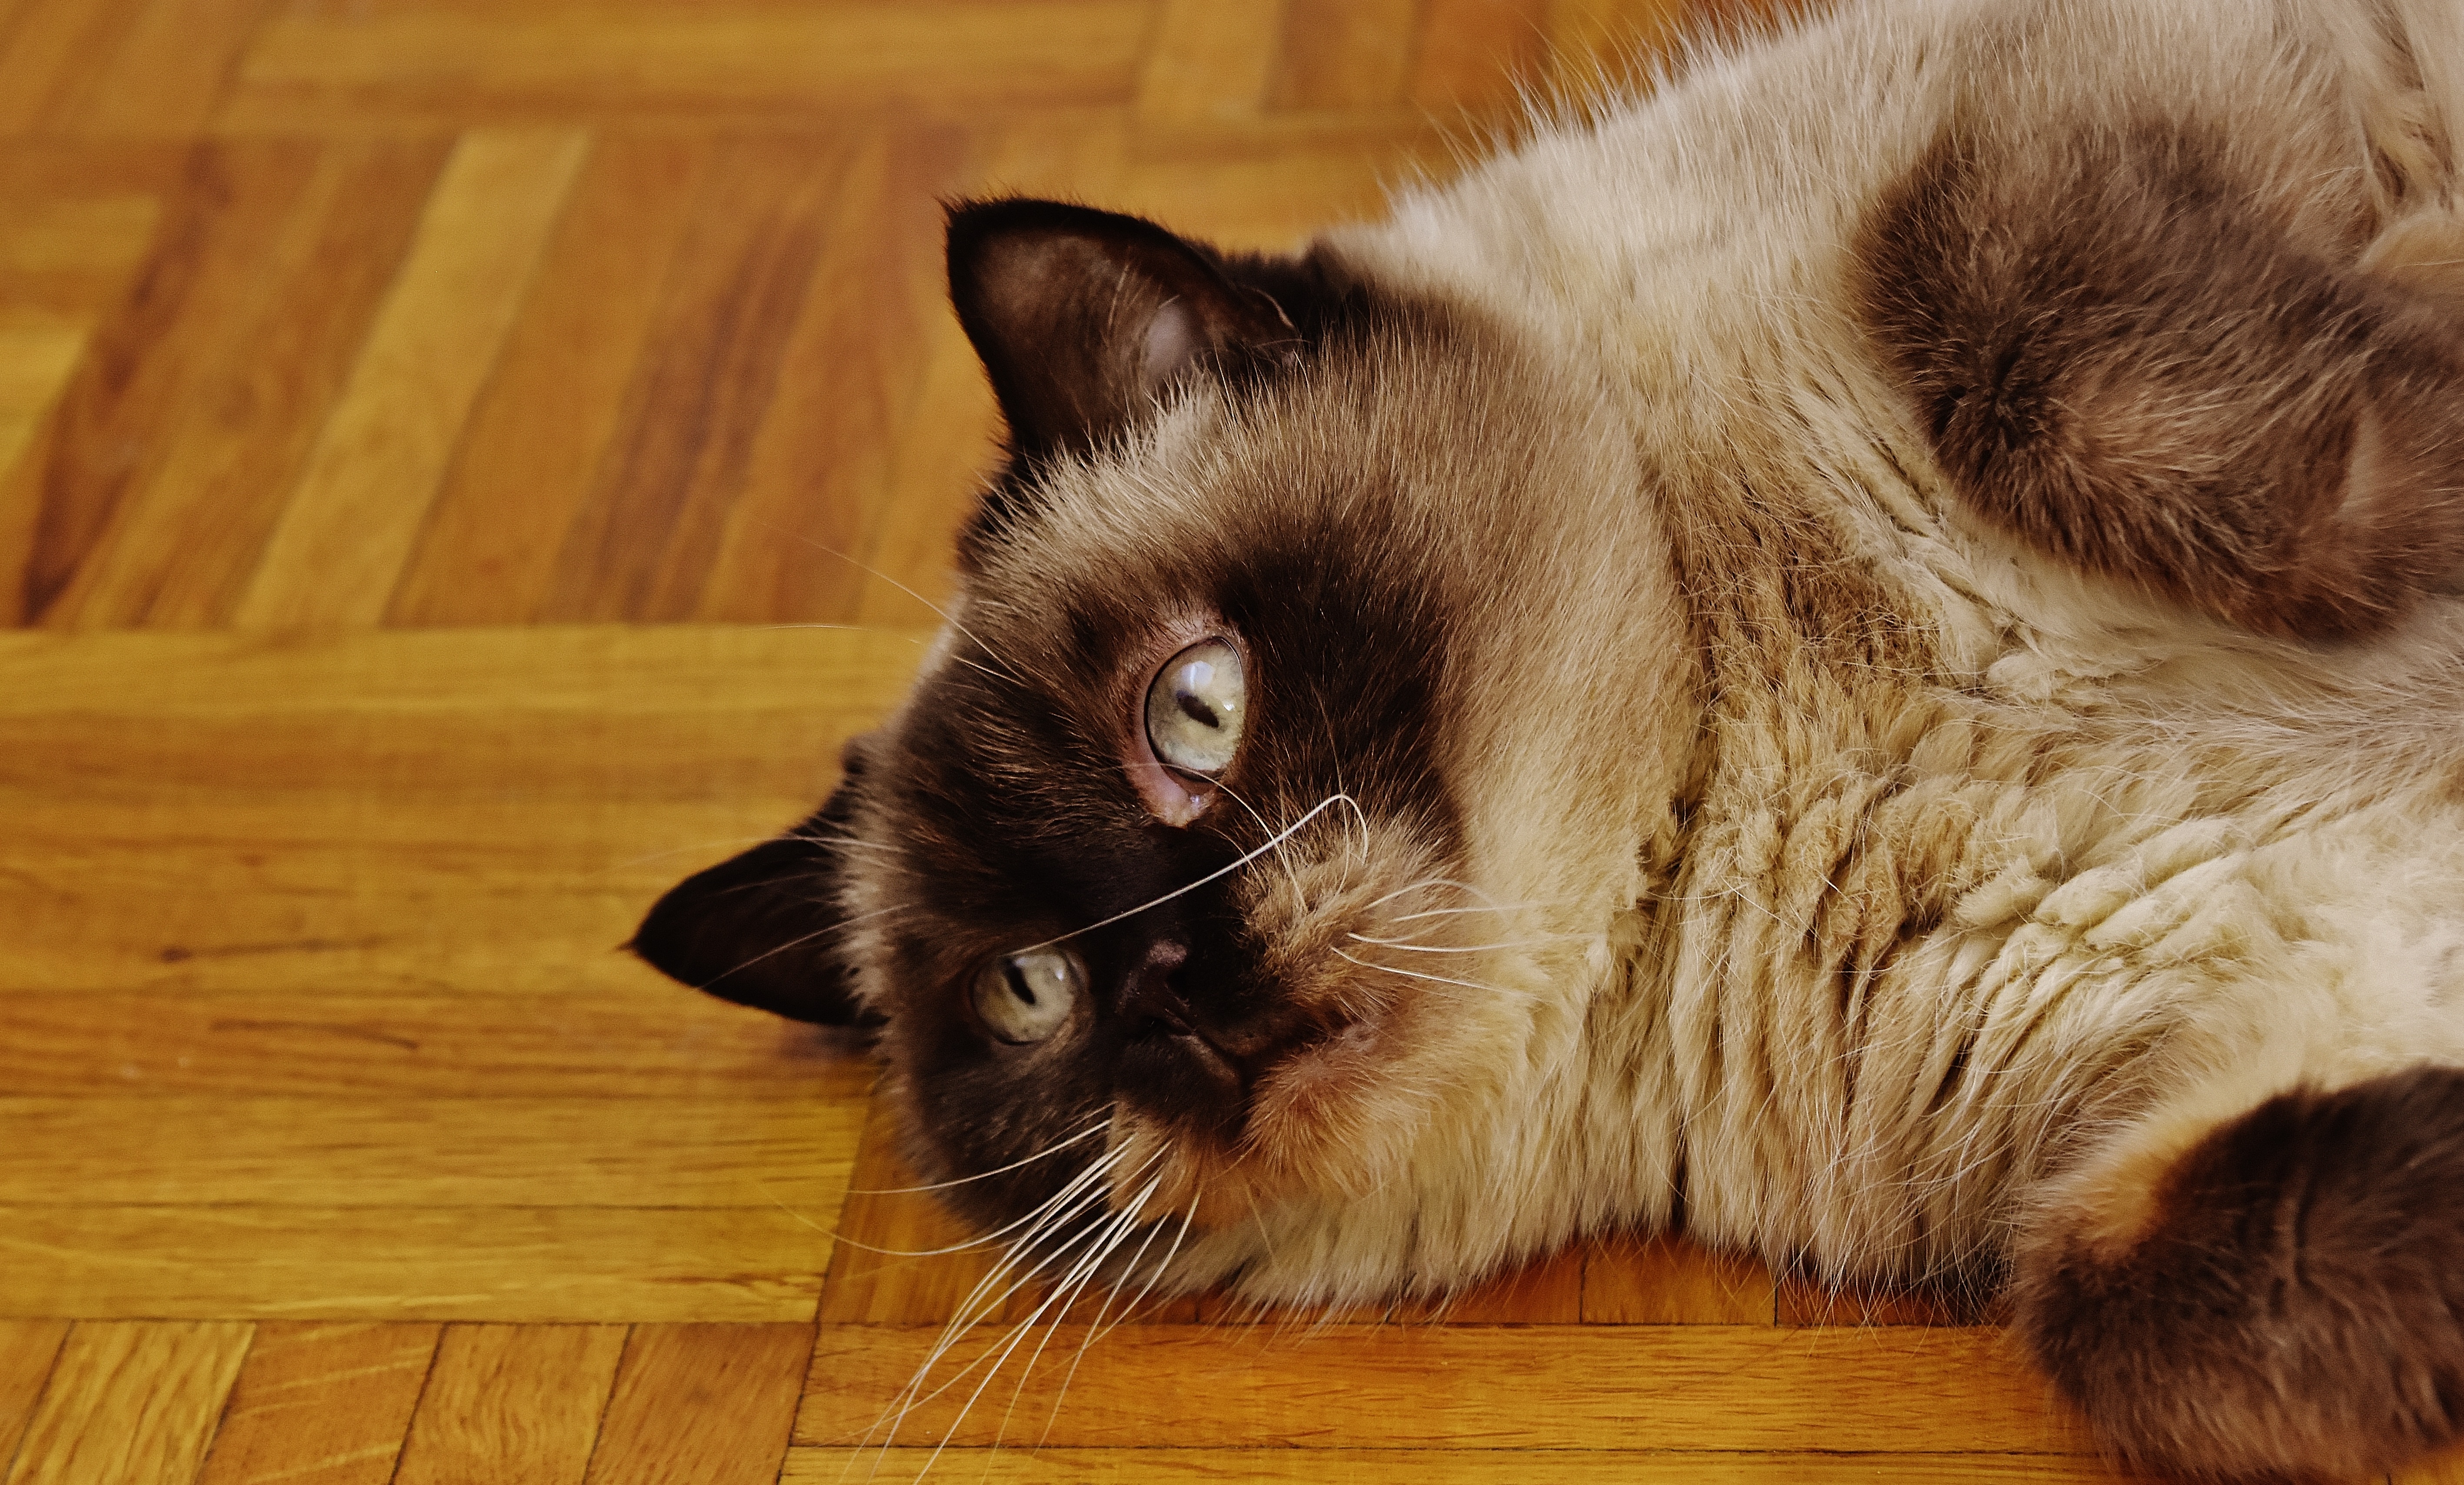
cute, fur, cat, brown, mammal, thoroughbred, nose, whiskers, snout, beige, vertebrate, mieze, dreamy, animal world, british shorthair, small to medium sized cats, cat like mammal, domestic short haired cat